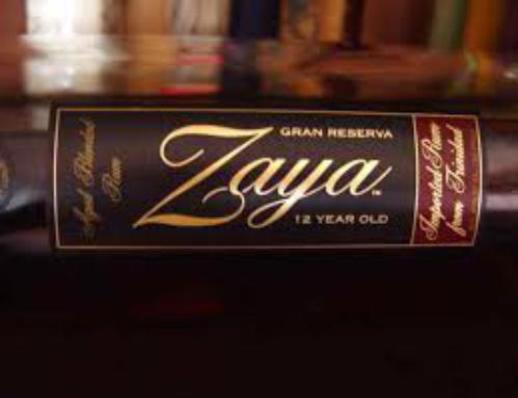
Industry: Clothes